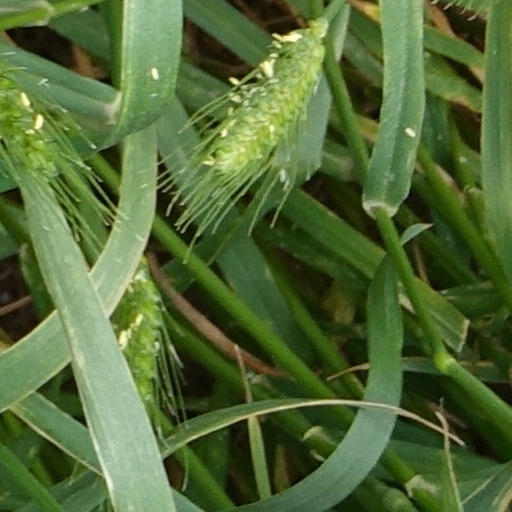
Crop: wheat